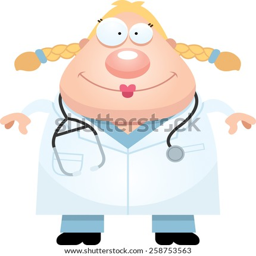
a cartoon illustration of a doctor looking happy .